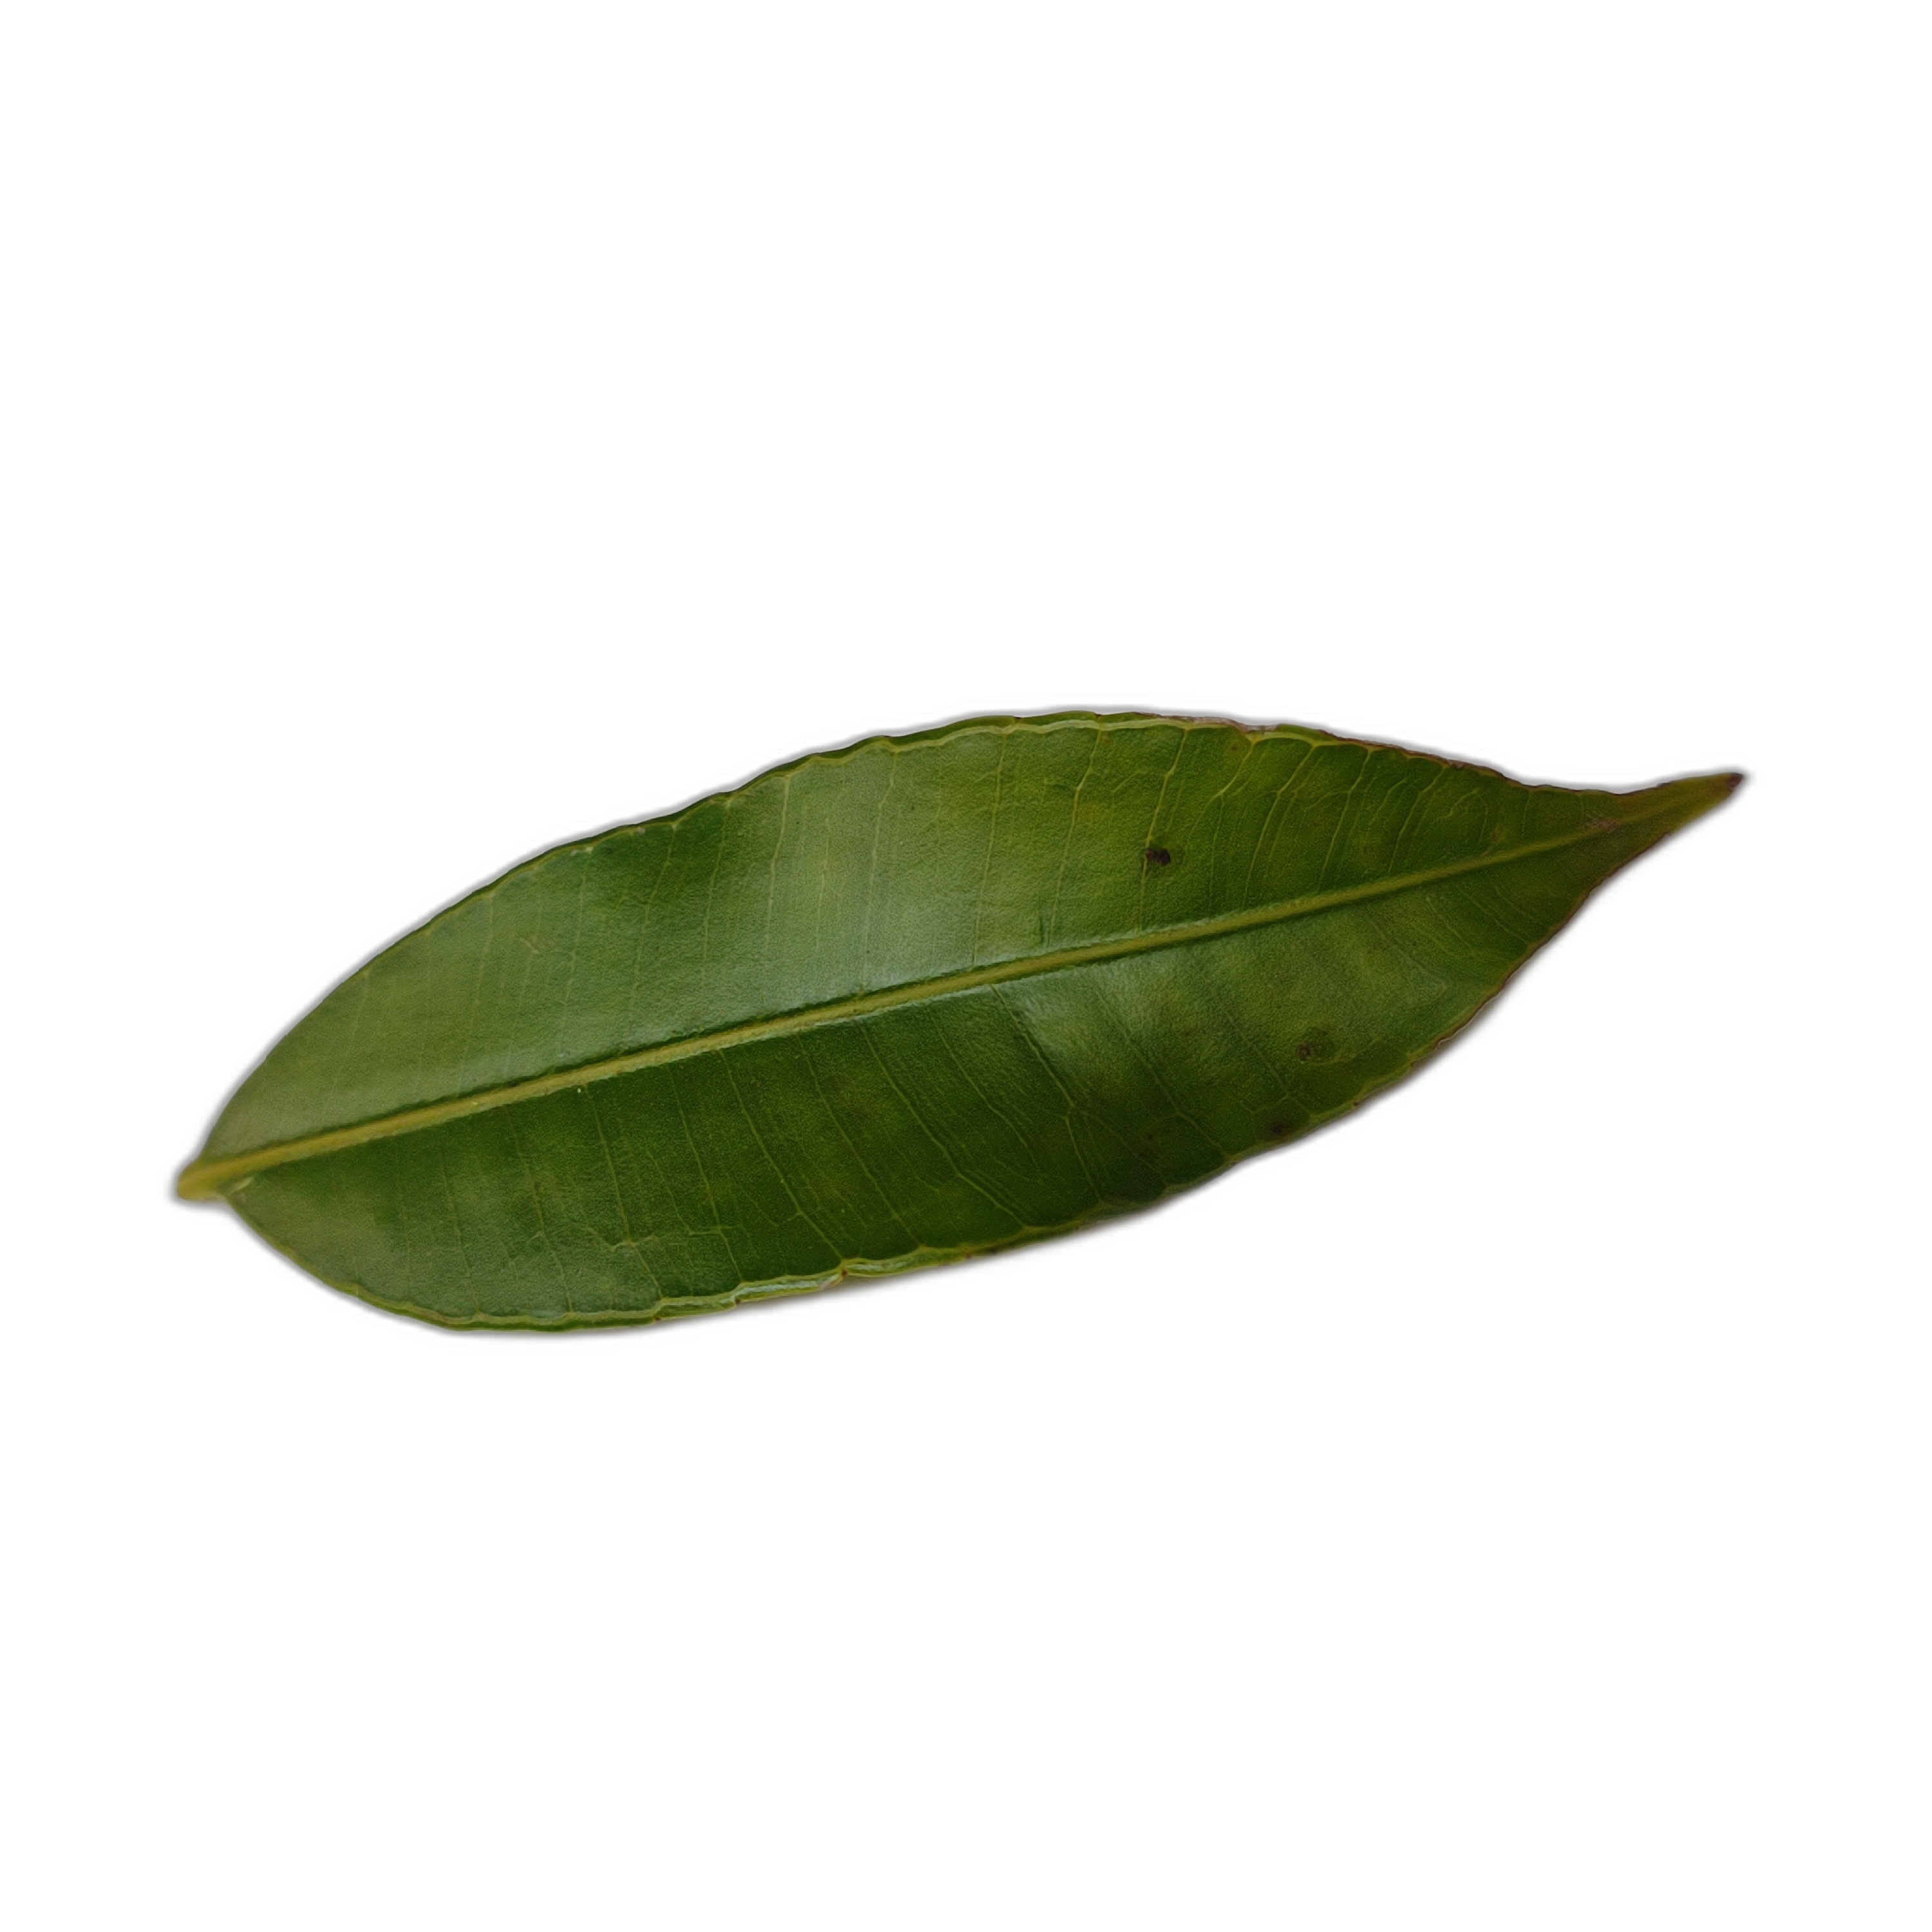
Label: healthy